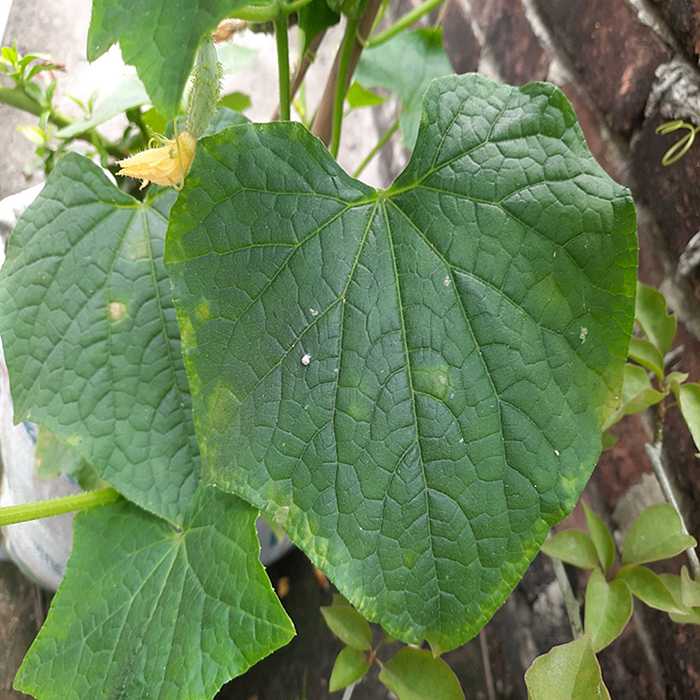
Plant: Cucumber
Label: Fresh leaf